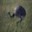
Label: bird